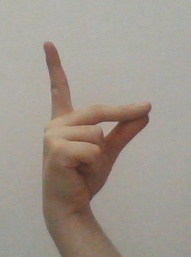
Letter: ta